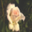
Label: rose